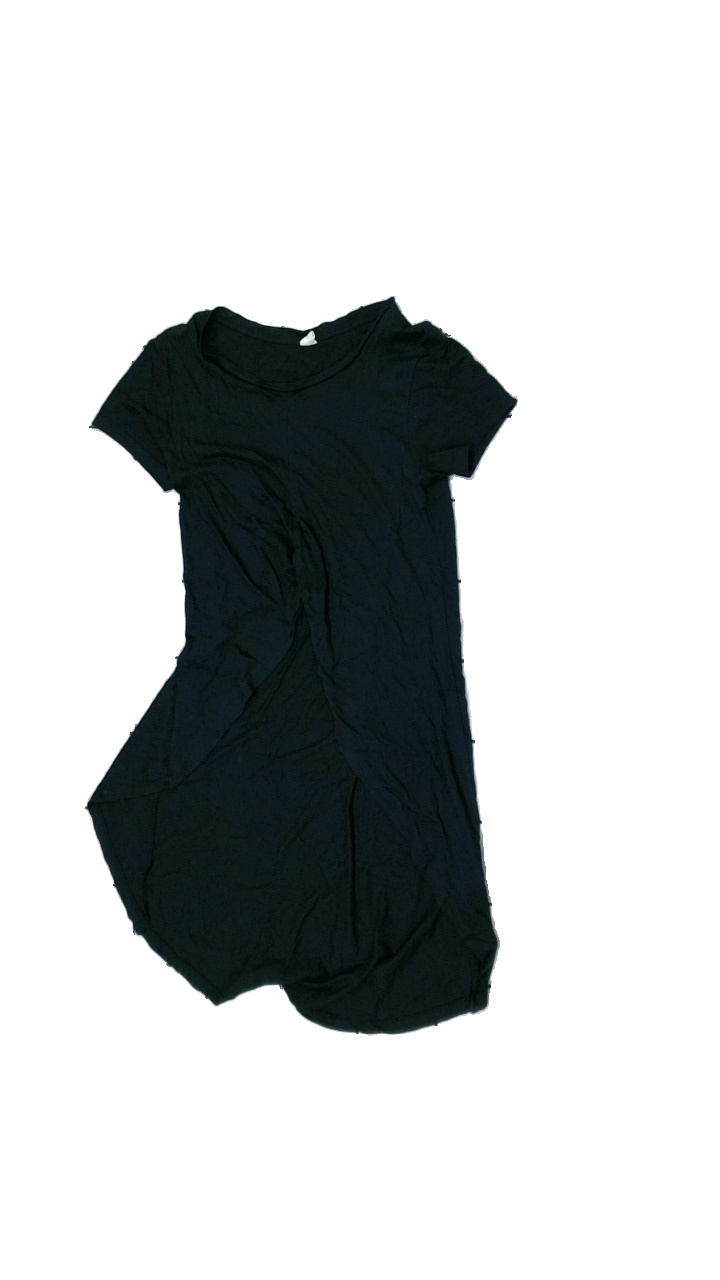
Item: T-shirt (Children)
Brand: Uniq Mini
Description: Black t-shirt with high low detail
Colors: Black
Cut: Long
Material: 69% 51% Viscose 49% Cotton
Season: All
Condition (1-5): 5
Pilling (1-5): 5
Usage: Reuse
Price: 50-100